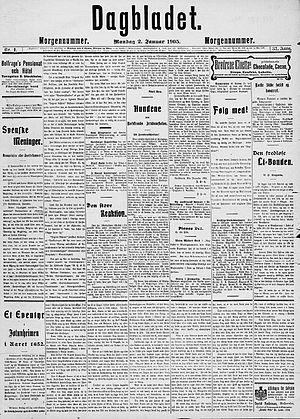
Dagbladet est le troisième plus gros quotidien en Norvège, avec une distribution de 191 164 exemplaires en 2002. Le journal a été fondé en 1869 par Anthon Bang et est devenu un tabloïd en 1983. Le mot « Dagbladet » veut littéralement dire « Journal quotidien ».